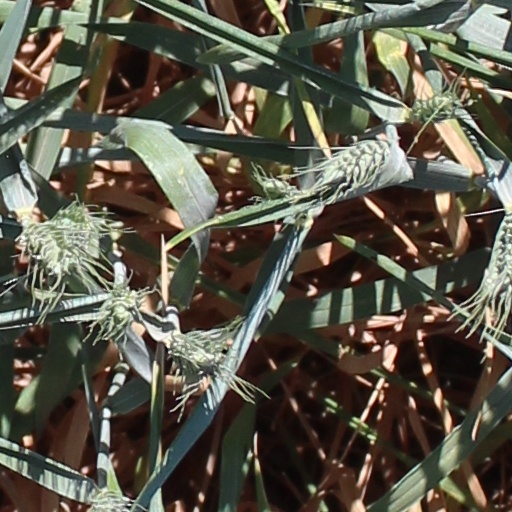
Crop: wheat